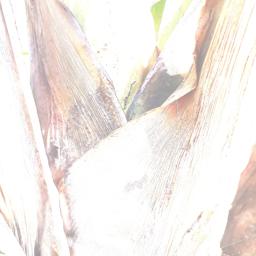
Label: BACTERIAL SOFT ROT